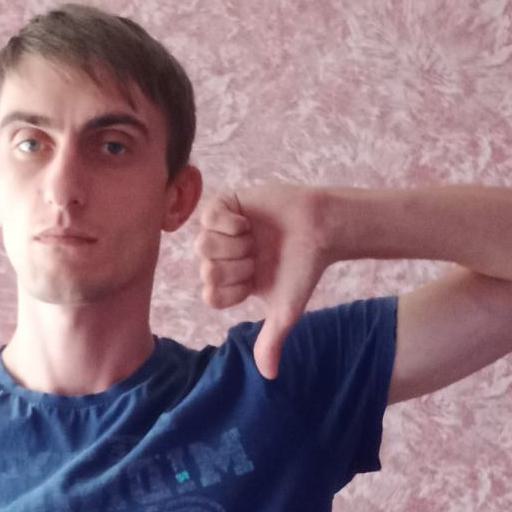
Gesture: dislike